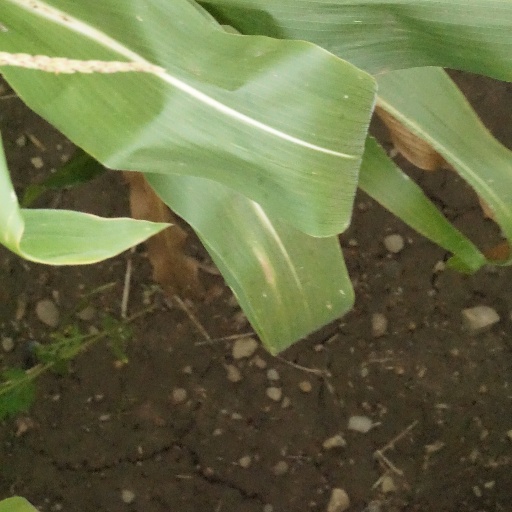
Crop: maize; corn